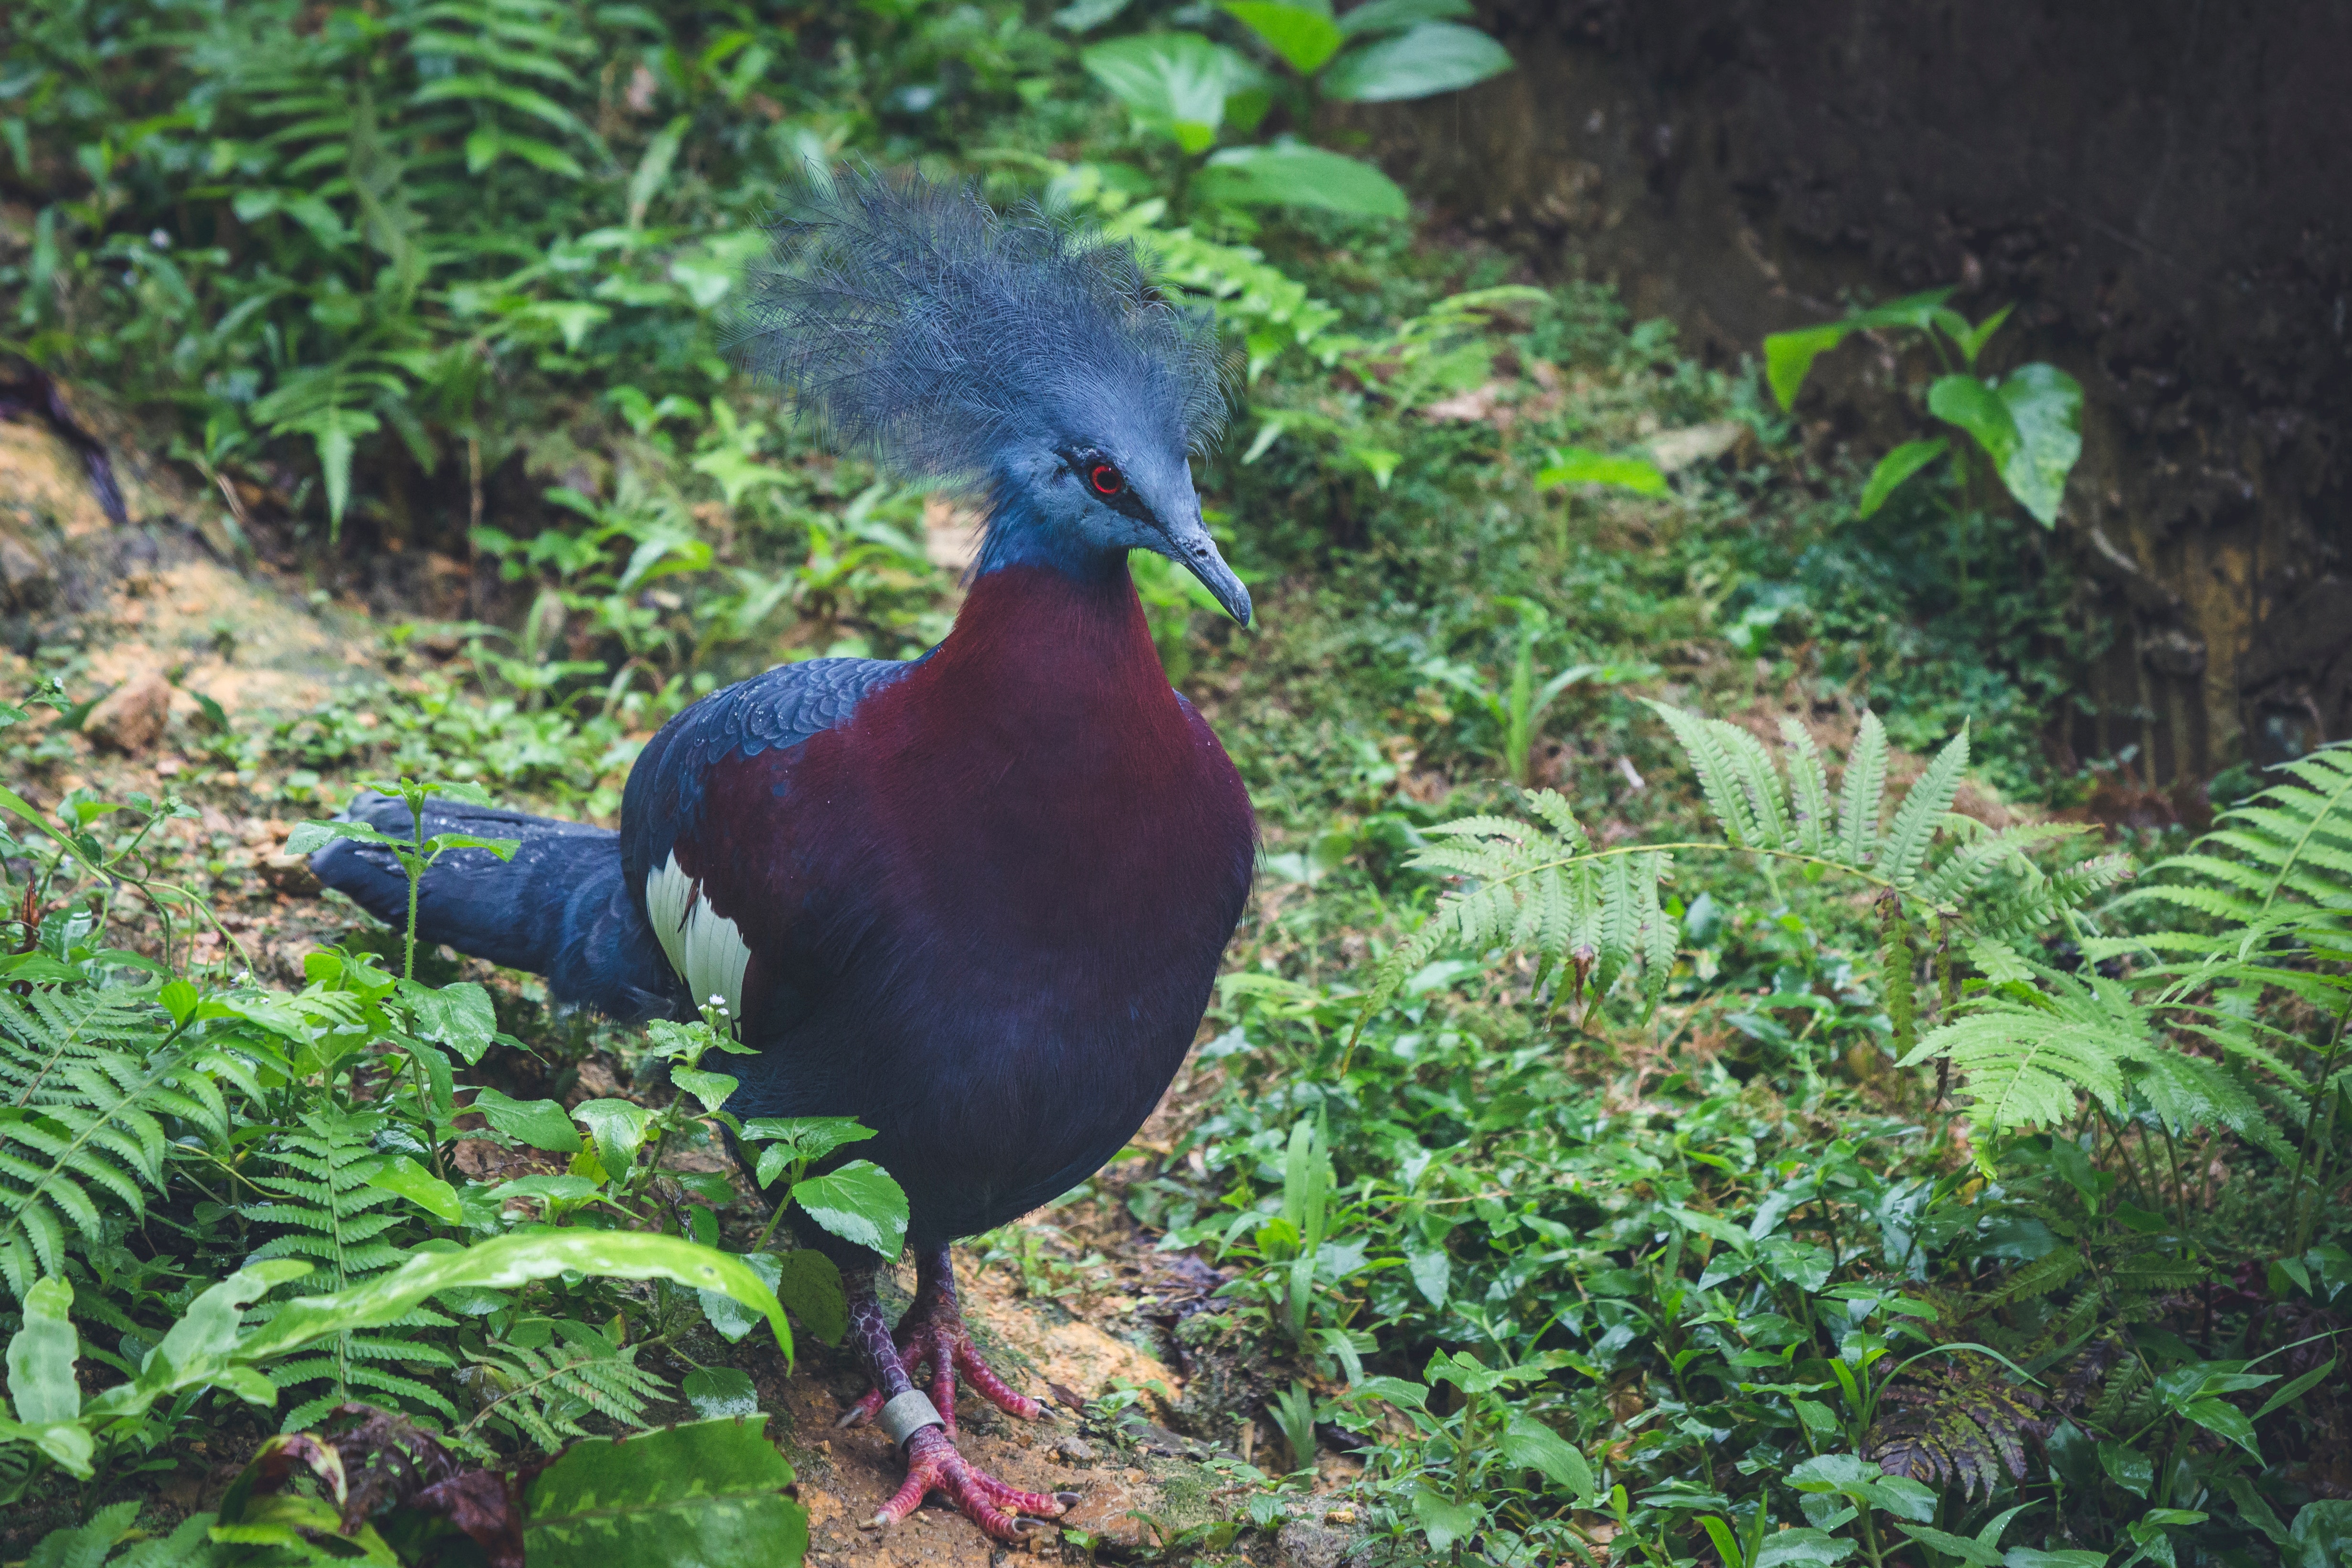
bird, ecosystem, fauna, galliformes, nature reserve, beak, organism, wildlife, peafowl, phasianidae, jungle